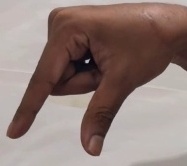
ASL sign: Q